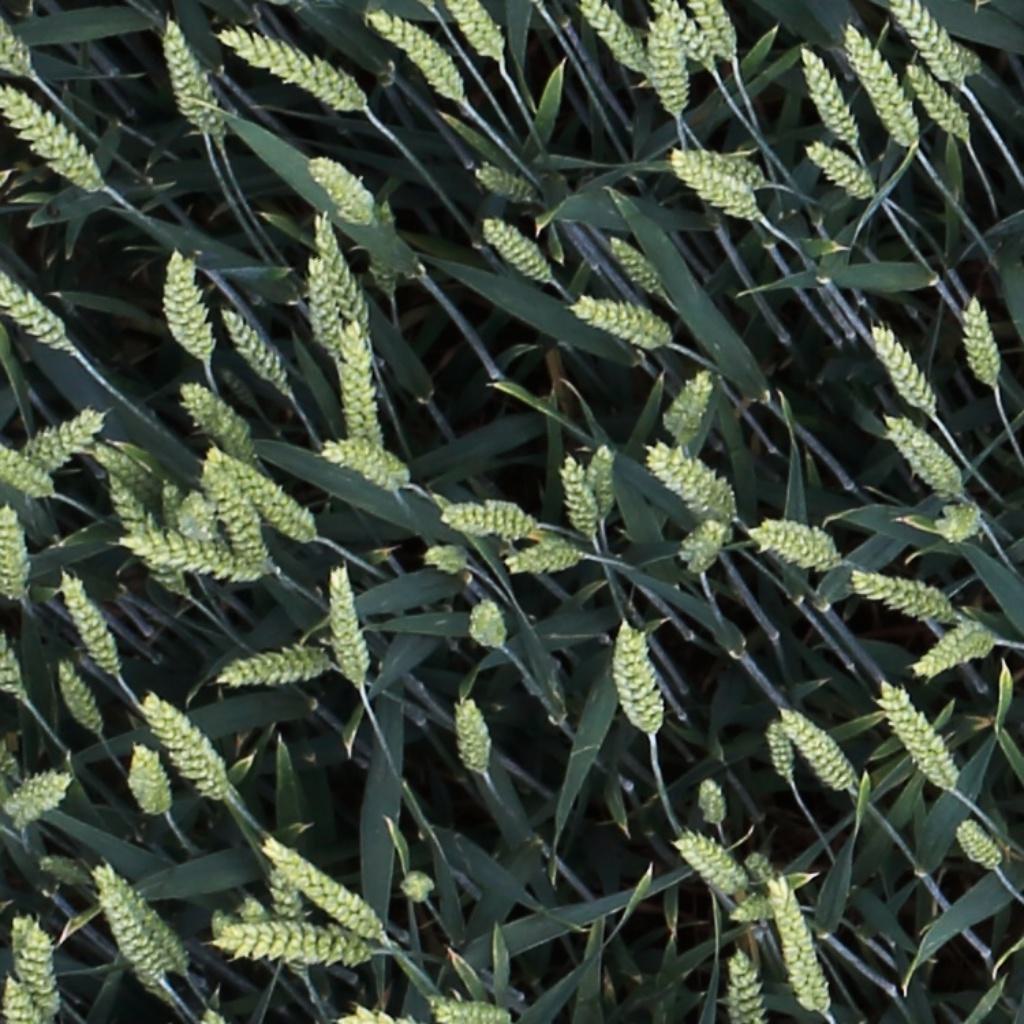
Country: Switzerland
Location: Usask
Wheat development stage: Filling